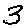
Label: 3